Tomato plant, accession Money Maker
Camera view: bottom (45 deg); turntable rotation: 60 degrees
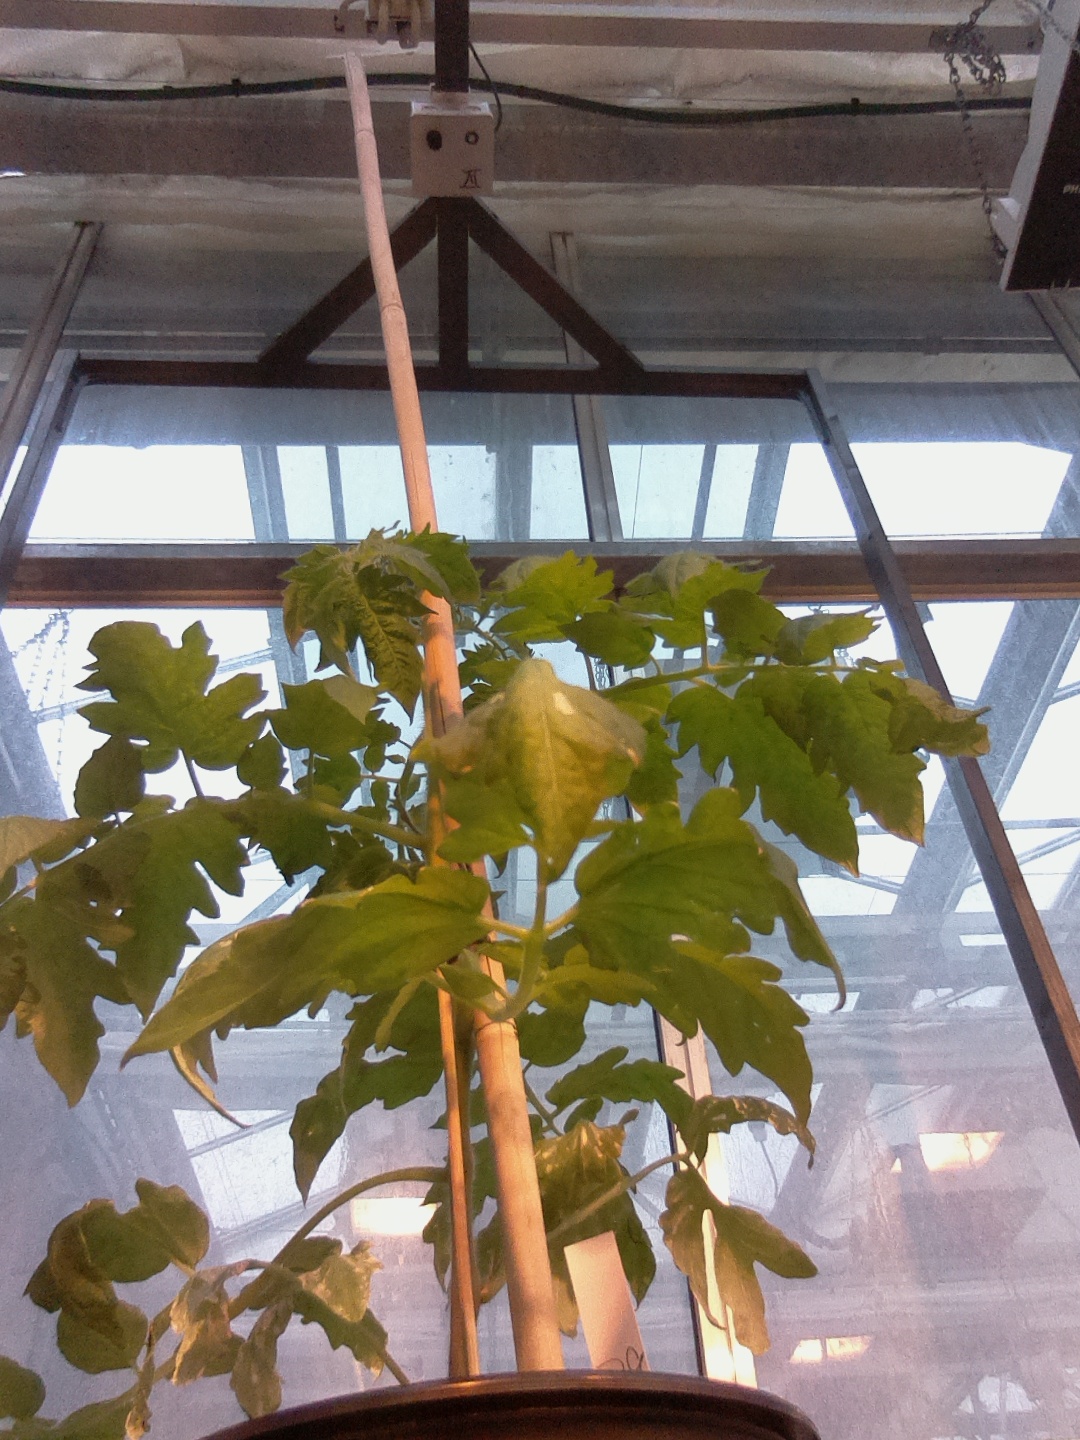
BBCH growth stage 20: First Side shoot start formed